Joe Denly

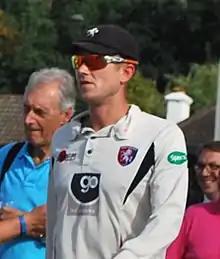
Denly playing for Kent at Beckenham in 2016

Joseph Liam Denly (born 16 March 1986) is an English professional cricketer who plays for Kent County Cricket Club. He is a right-handed batsman and occasional leg break bowler who plays as a top-order batsman. Denly played age group cricket for Kent and began his professional career with the county before moving to Middlesex for three seasons between 2012 and 2014. He won the Professional Cricketers' Association Player of the Year award in 2018 and was named the season's Most Valuable Player.